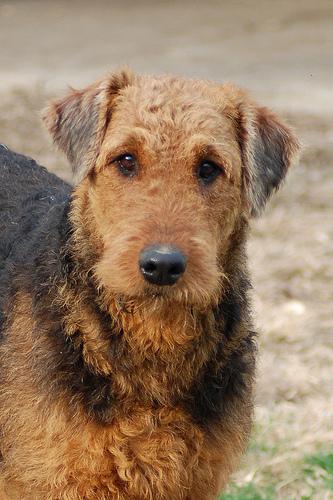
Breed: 200-n000008-Airedale